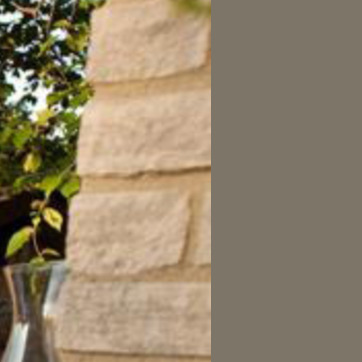
Material: brick